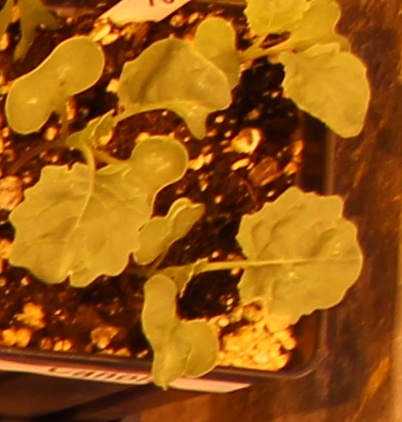
Label: Canola